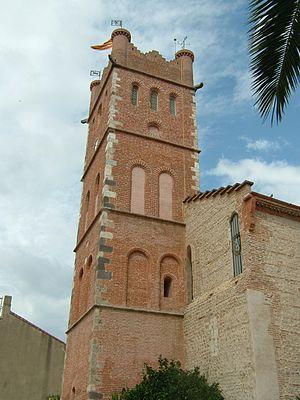
Canet-en-Roussillon (Pyrénées-Orientales, Languedoc-Roussillon, France)
Canet-en-Roussillon-Saint-Nazaire est une ancienne commune des Pyrénées-Orientales qui exista de 1971 à 1983. Elle a été créée en 1971 par la fusion des communes de Canet et de Saint-Nazaire. En 1983, elle a été supprimée et les deux communes constituantes ont été rétablies.
L'église Saint-Jacques de Canet-en-Roussillon est une des églises paroissiales de la ville de Canet-en-Roussillon, dans le département des Pyrénées-Orientales, en région Languedoc-Roussillon. Ayant supplanté la chapelle Saint-Martin du Château au XIIIᵉ siècle, elle fut reconstruite au XIVᵉ siècle à son emplacement actuel.